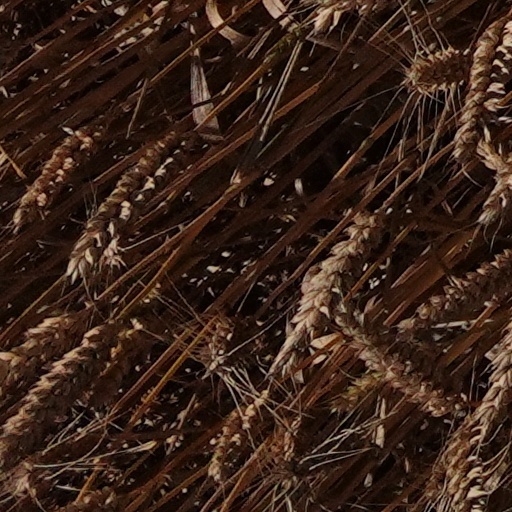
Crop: wheat